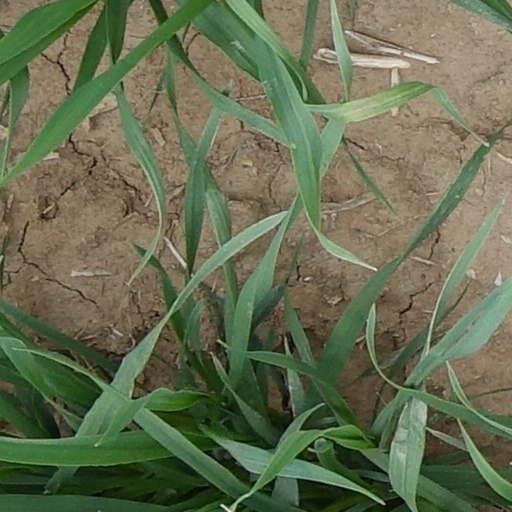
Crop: wheat